Tourism in Perth

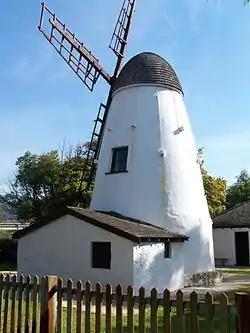

The Round House, located at Arthur Head, Fremantle, is the oldest building still standing in Western Australia. It was built in 1830, and used as a prison for Colonial and Indigenous prisoners until 1886.